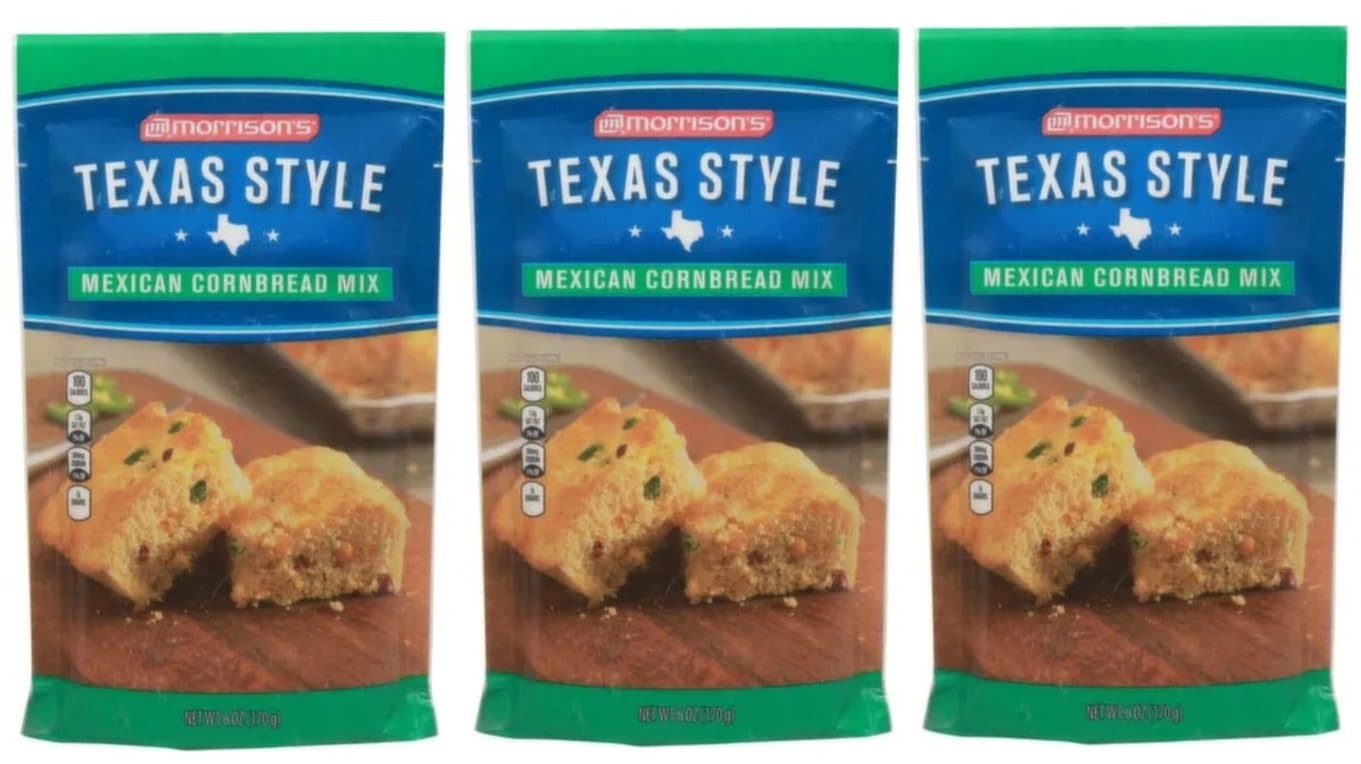
Item Name: Texas Style Mexican Cornbread Mix Morrison's 6oz - 3pack
Bullet Point 1: Authentic Flavor: Morrison's Texas Style Mexican Cornbread Mix captures the essence of traditional cornbread with a zesty kick.
Bullet Point 2: Easy Preparation: Simply add milk and eggs to create delicious cornbread in no time.
Bullet Point 3: Versatile: Enjoy as a side dish, snack, or use as an ingredient in your favorite recipes.
Bullet Point 4: Convenient: This 6oz package is perfect for home baking or camping trips.
Bullet Point 5: Tasty Blend: A savory combination of cornmeal, flour, and spices for a mouthwatering treat.
Product Description: Bring the authentic taste of Texas-style Mexican cornbread to your kitchen with Morrison's 6oz Cornbread Mix. This versatile mix allows you to whip up delicious cornbread in no time, perfect for pairing with chili, soups, or as a side dish. With its blend of cornmeal, flour, and spices, this mix captures the essence of Tex-Mex flavors. Simply add the required ingredients like eggs, milk, and butter, and bake to golden perfection. Enjoy the moist and slightly sweet texture with a hint of corn flavor in every bite. Whether you're hosting a backyard barbecue or craving a comforting meal, this cornbread mix is a must-have pantry staple for effortless homemade goodness.
Value: 6.0
Unit: Ounce

Price: 0.55